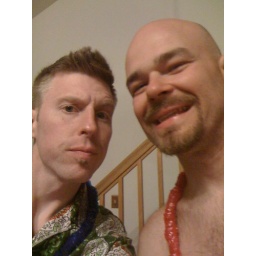
went and surprised Bliv and MDRose at their BBQ. the pool was not as cold as the lake around rock island.